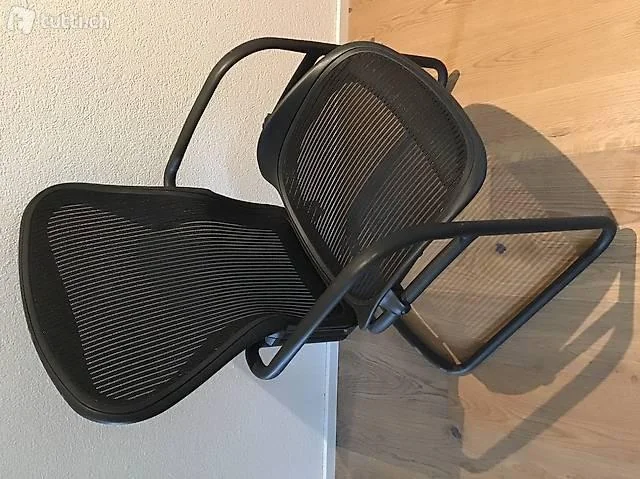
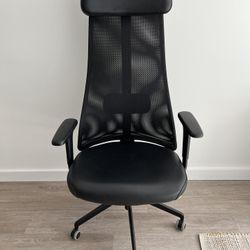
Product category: items_chair
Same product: no